Robert Burns Beath

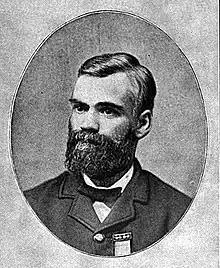

Robert Burns Beath (January 25, 1839 – November 25, 1914) was an American soldier who served in the Union Army during the American Civil War and as the 12th Commander-in-Chief of the Grand Army of the Republic, 1883–1884.